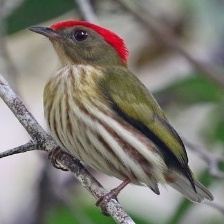
Species: STRIPPED MANAKIN
Scientific name: MACHAEROPTERUS REGULUS